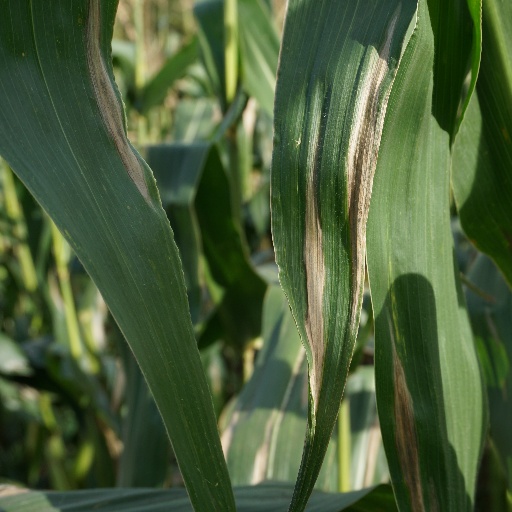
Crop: maize; corn